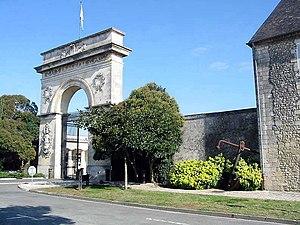
Rochefort. La porte du soleil, principal accès à l'ancien arsenal maritime de Rochefort. Porte de l'Arsenal (aussi appelée porte du Soleil). Slovenščina: La porte du Soleil, vhod v Arzenal.
Cet article recense une partie des monuments historiques de la Charente-Maritime, en France.
L'histoire du département de la Charente-Maritime, en tant qu'entité administrative, commence le 22 décembre 1789 par un décret de l'Assemblée constituante. Ce dernier n'entre cependant en vigueur que quelques mois plus tard, le 4 mars 1790. Fondé sur des considérations géographiques — le cours inférieur de la Charente — le département est alors nommé « Charente-Inférieure », appellation conservée jusqu'en 1941, date à laquelle il prendra le nom de « Charente-Maritime », dénomination soulignant sa situation sur le littoral atlantique.
Cet article recense les biens inscrits au patrimoine mondial en France.
La Charente-Maritime est un département français situé dans le Sud-Ouest de la France et dans la moitié nord de la région Nouvelle-Aquitaine. Il appartient géographiquement au « Midi atlantique ». Ce département est divisé en cinq arrondissements, et porte le numéro 17 dans la numérotation départementale française. Sa préfecture est La Rochelle et ses habitants s'appellent les Charentais-Maritimes.
Rochefort, appelée aussi Rochefort-sur-Mer, est une commune du Sud-Ouest de la France située dans le département de la Charente-Maritime. Ses habitants sont appelés les Rochefortais et les Rochefortaises.